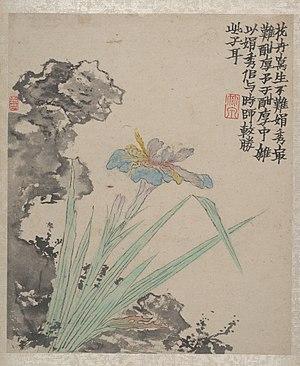
Jin Nong ou Chin Nung ou Kin Nong, surnom: Shoumen, noms de pinceau: Dongxin, Guquan, Laoding, Sinong, Jiling, Waishi, Sijing, etc, né en 1687 à Renhe province de Zhejiang et mort en 1764, est un peintre chinois de figures, animaux, paysages et fleurs, mais aussi calligraphe célèbre de la dynastie Qing au XVIIIᵉ siècle.